Damascening

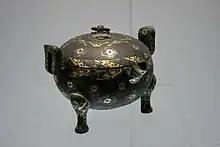
"Ding" bronze vessel with gold and silver inlay (Damascening) from the Warring States period (403-221 BC) of ancient China. (c. 300 BC)

The Zuloaga family workshop at Eibar was the centre of Spanish damascening from the 19th century to the Spanish Civil War. Eusebio Zuloaga was a gunsmith and director of the Spanish Royal Armoury. A metalwork prodigy, Zuloaga undertook to restore damaged items in the armoury, and in the process studied and replicated decorative techniques of centuries past. This led to the establishment of Spain's damascene industry. Eusebio's eldest son Plácido Zuloaga eventually took over the workshop and directed its work away from armaments to the production of intricate decorative art works. In the process, he mastered and improved the techniques of damascening and trained more than two hundred artists. His works were exhibited at many national and international fairs, winning multiple gold and silver medals and extremely positive reviews from critics. The British-Iranian scholar and collector Nasser D. Khalili has assembled, published, and exhibited more than a hundred items of Spanish damascened metalwork from this period, forming the Khalili Collection of Spanish Damascene Metalwork.